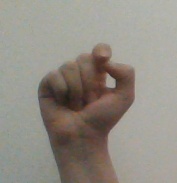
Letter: fa